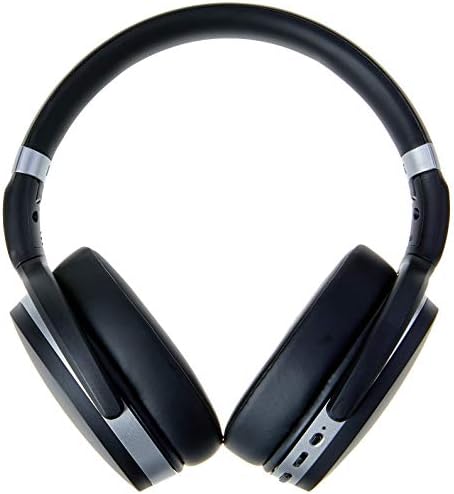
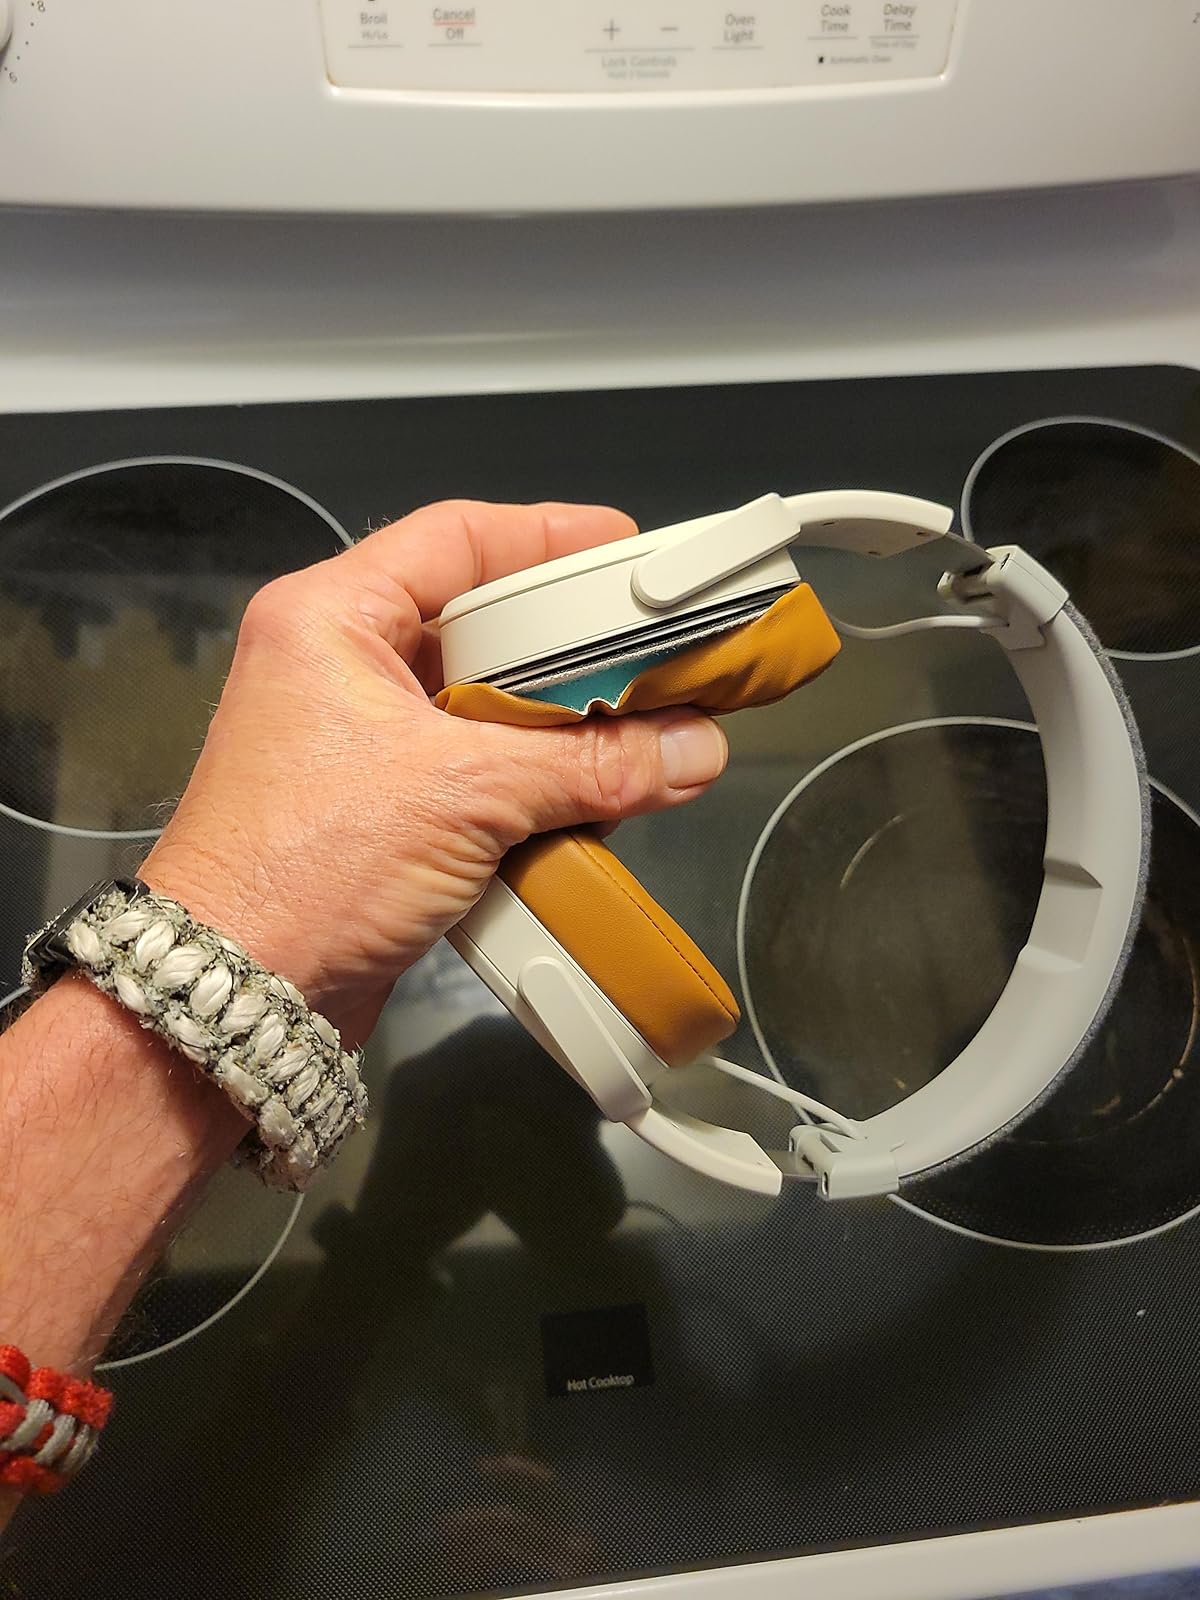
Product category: headphones
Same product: no